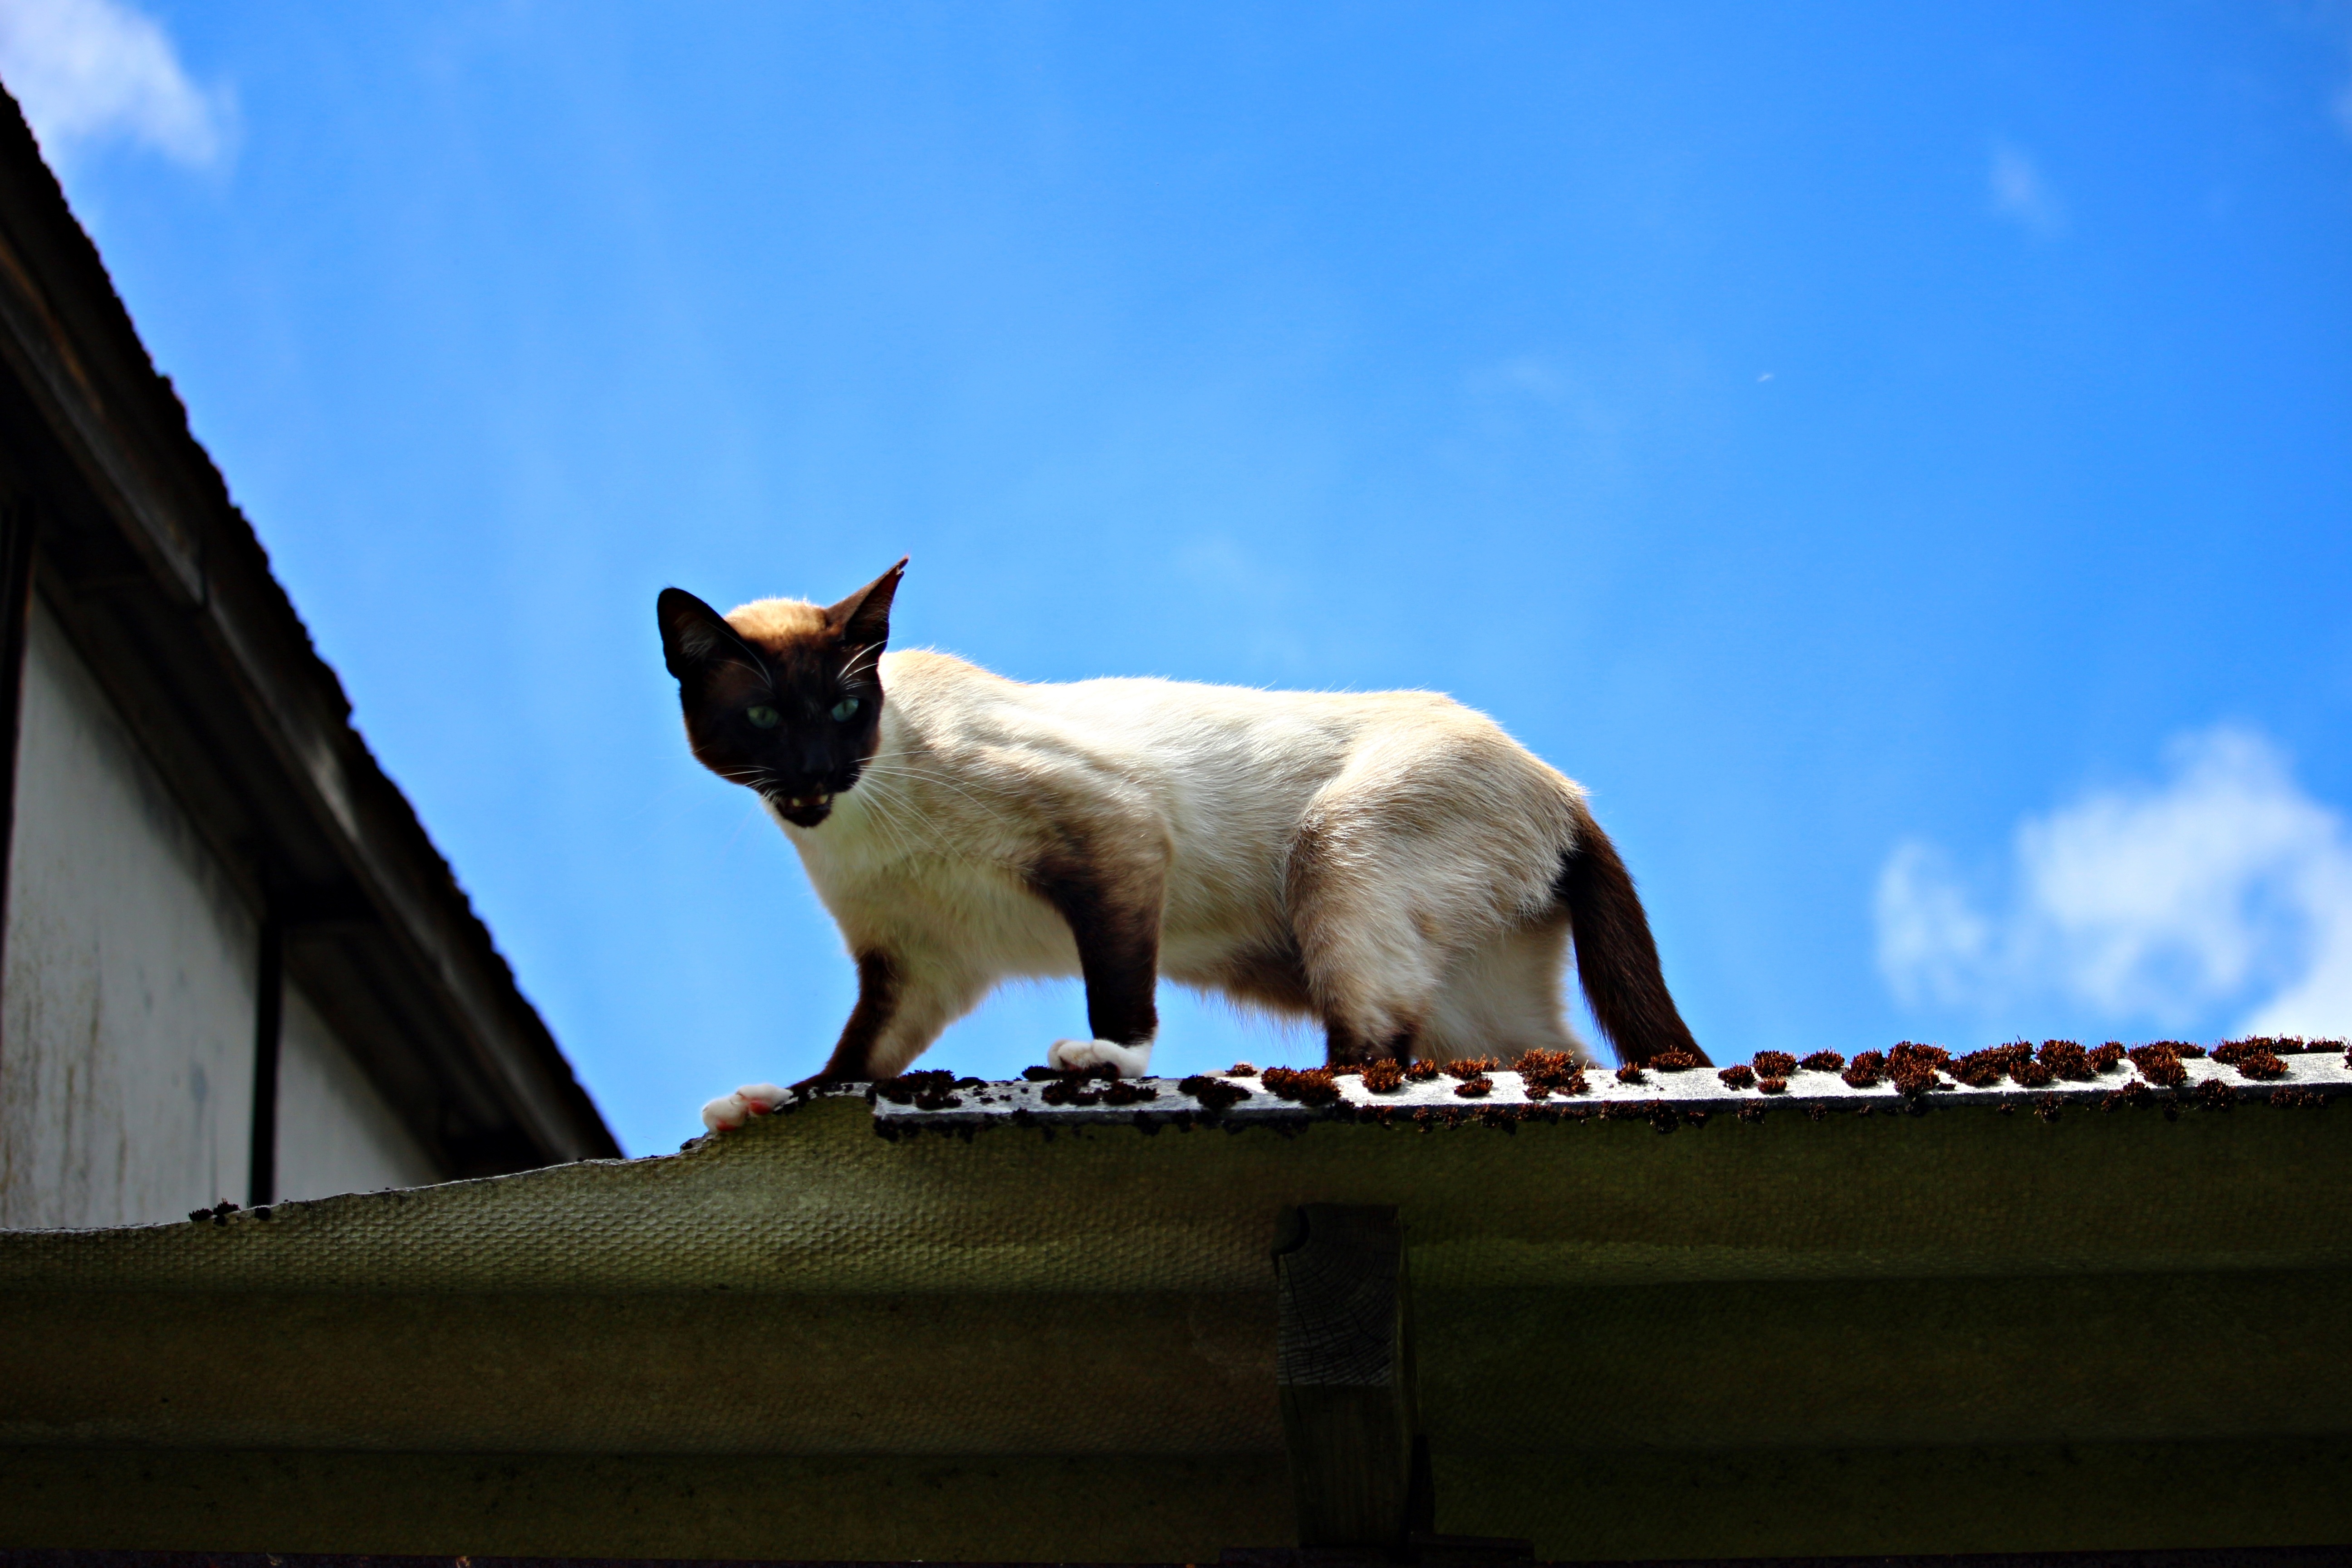
cat, mammal, fauna, siam, whiskers, mieze, siamese, siamese cat, breed cat, small to medium sized cats, cat like mammal